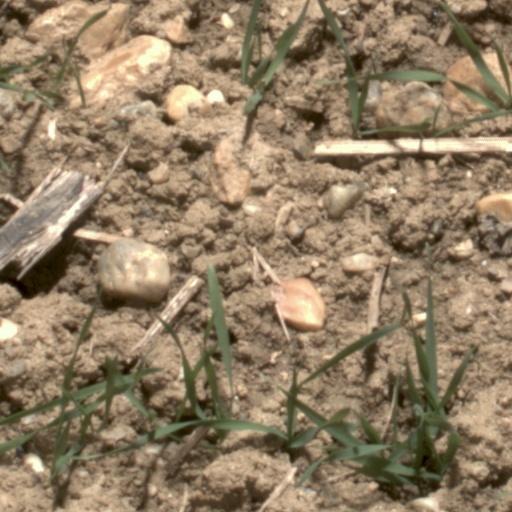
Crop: wheat